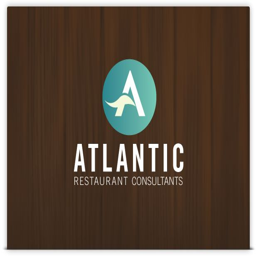
logo inspiration : designs with a meaning